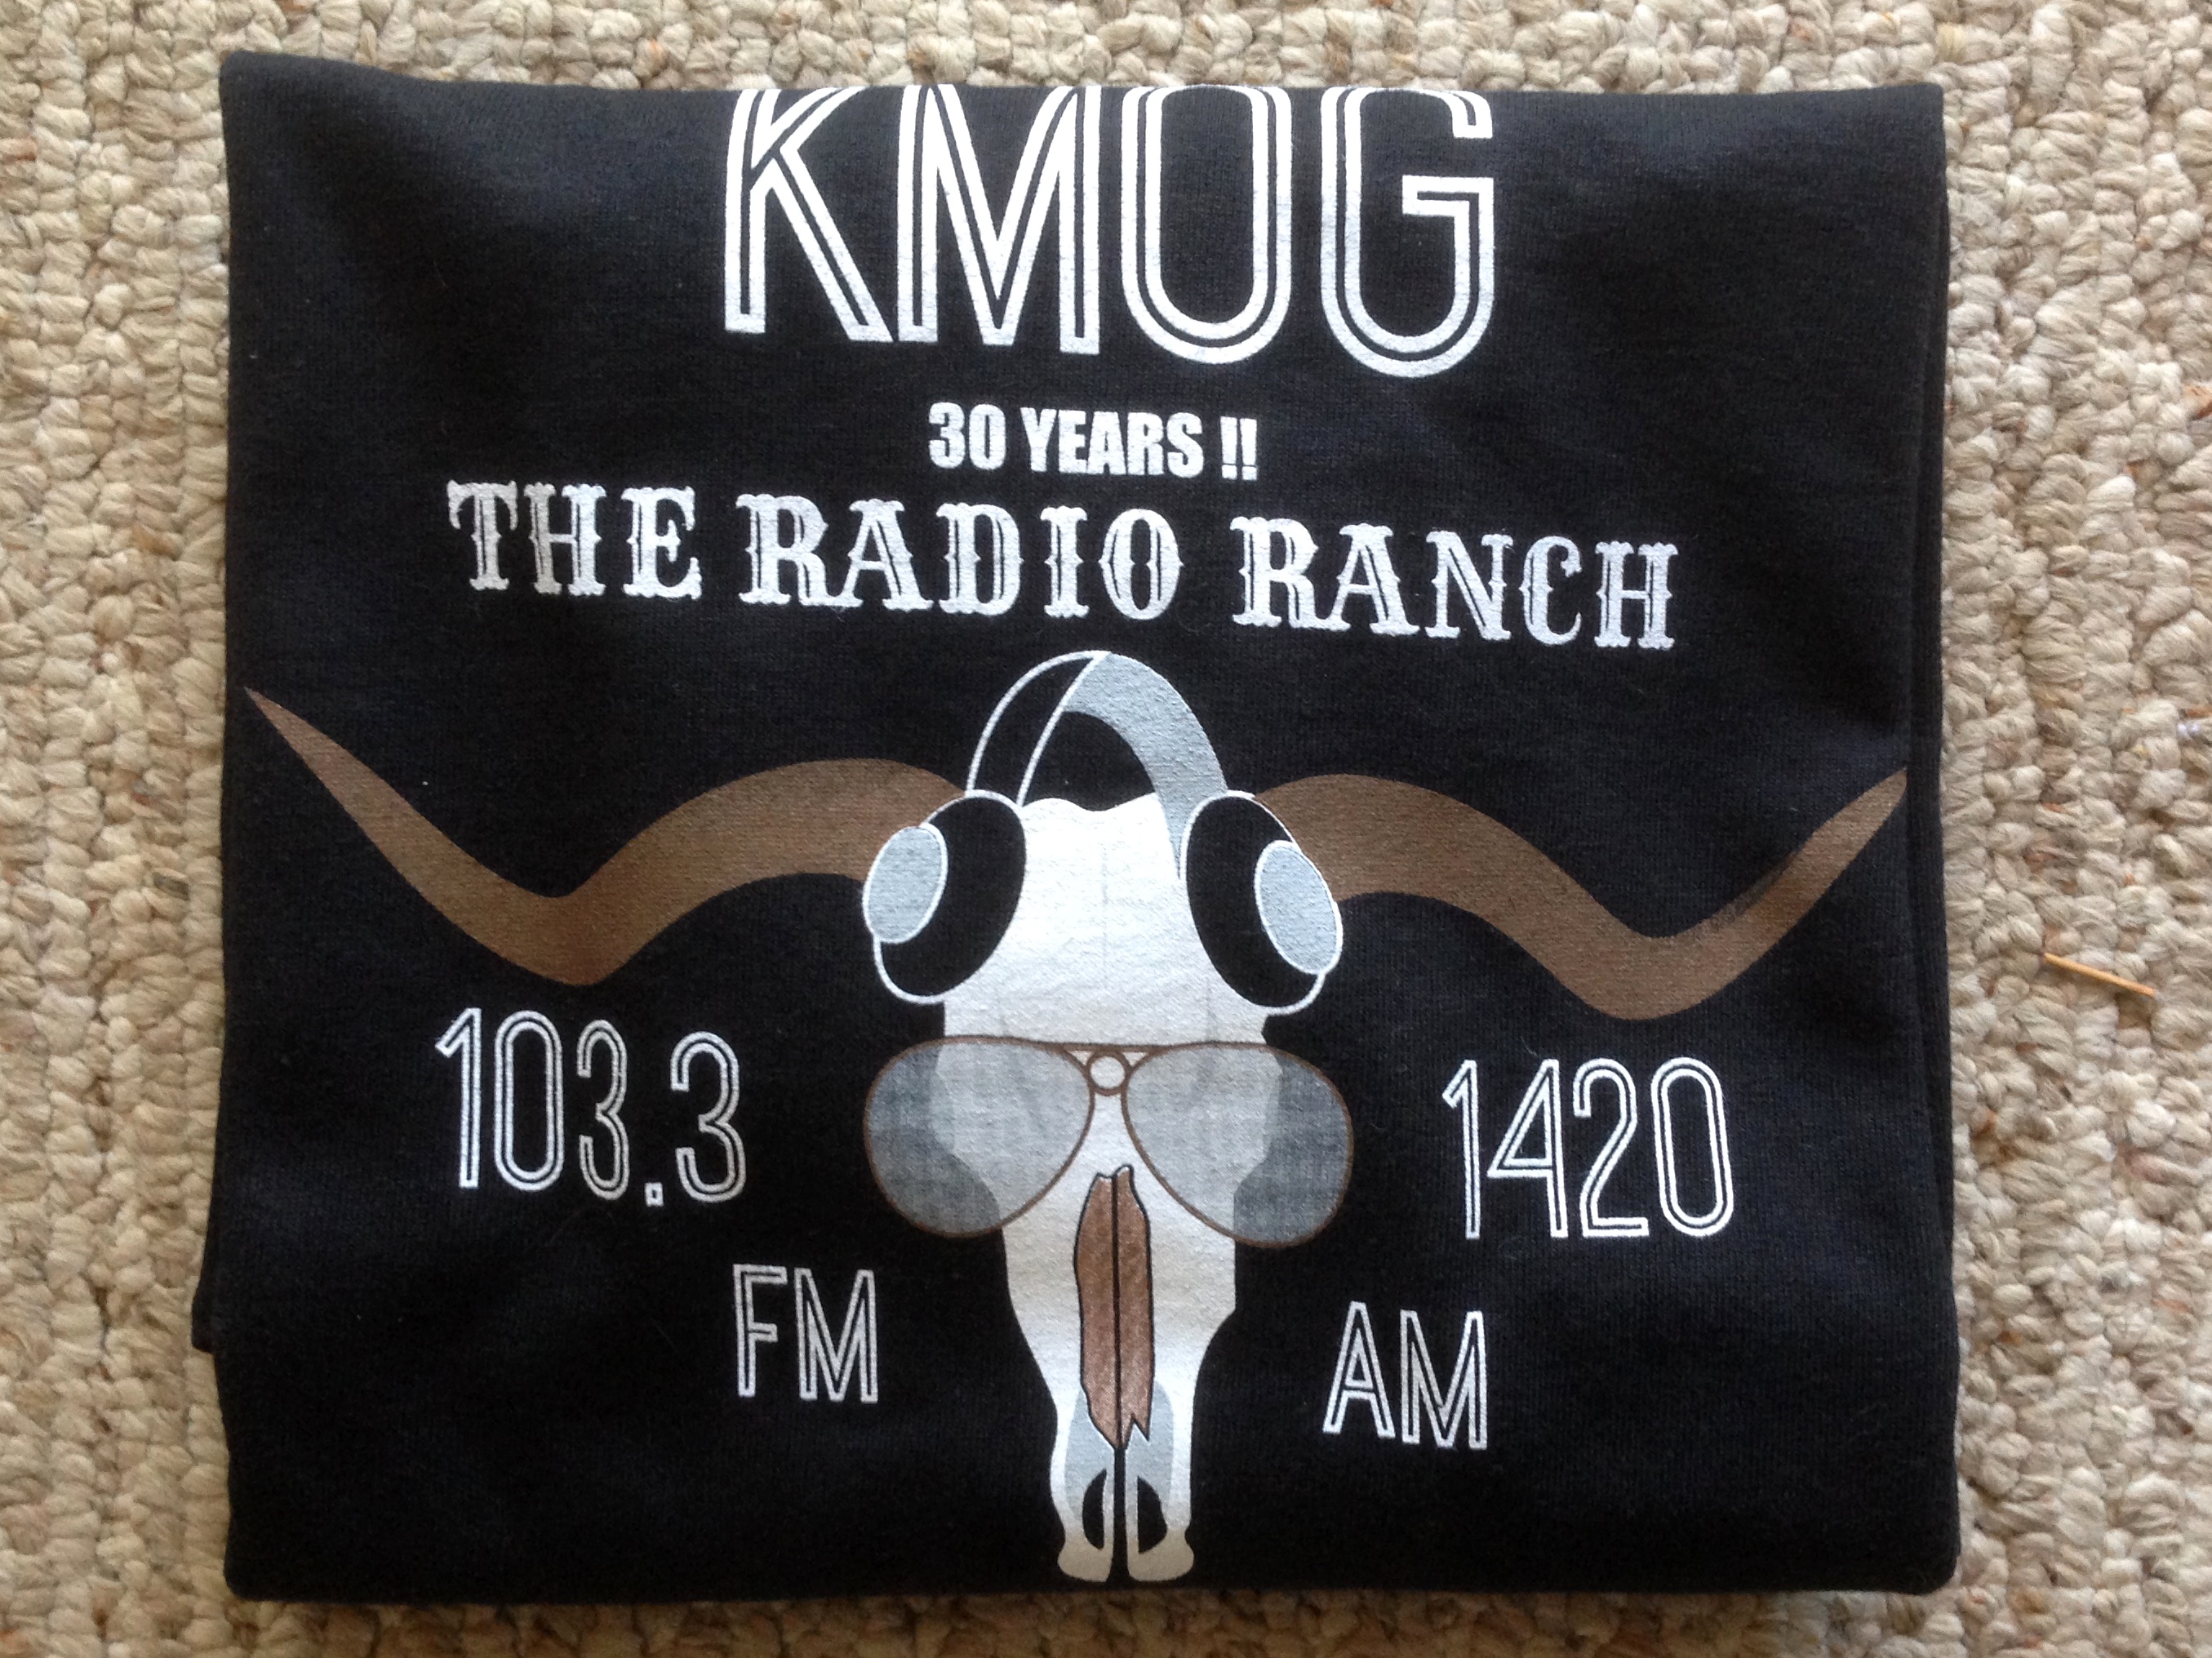
material, brand